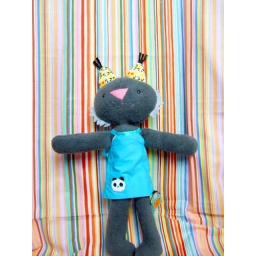
Pola standing in her blue reversible pinafore with panda. Made for a swap.